Bapu Padmanabha

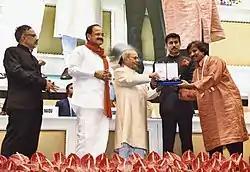
Bapu Padmanabha receiving the National Film Award.

Bapu Padmanabha won the "National Film Award for Best Music Direction" for the film "Allama Prabhu". Bapu composed music for the film "Allama Prabhu" produced by Yajaman Enterprises, M.D. SriHari, L. Khoday Khoday Group, and directed by T. S. Nagabharana.